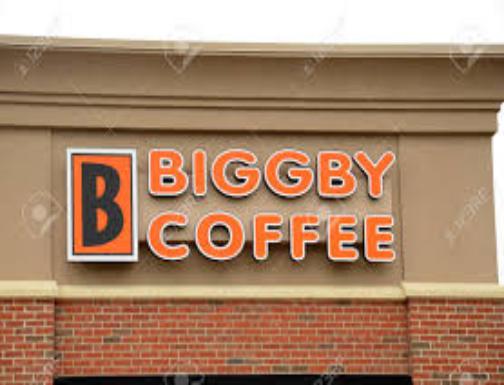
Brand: Biggby Coffee
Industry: Food